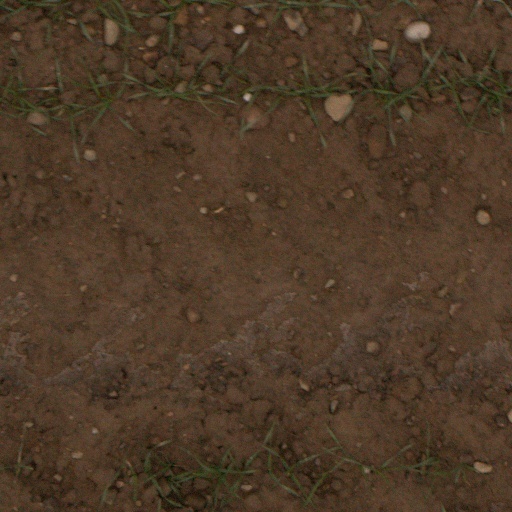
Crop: wheat